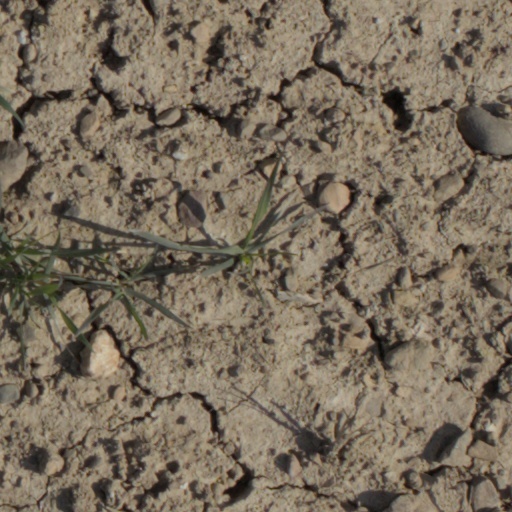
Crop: wheat